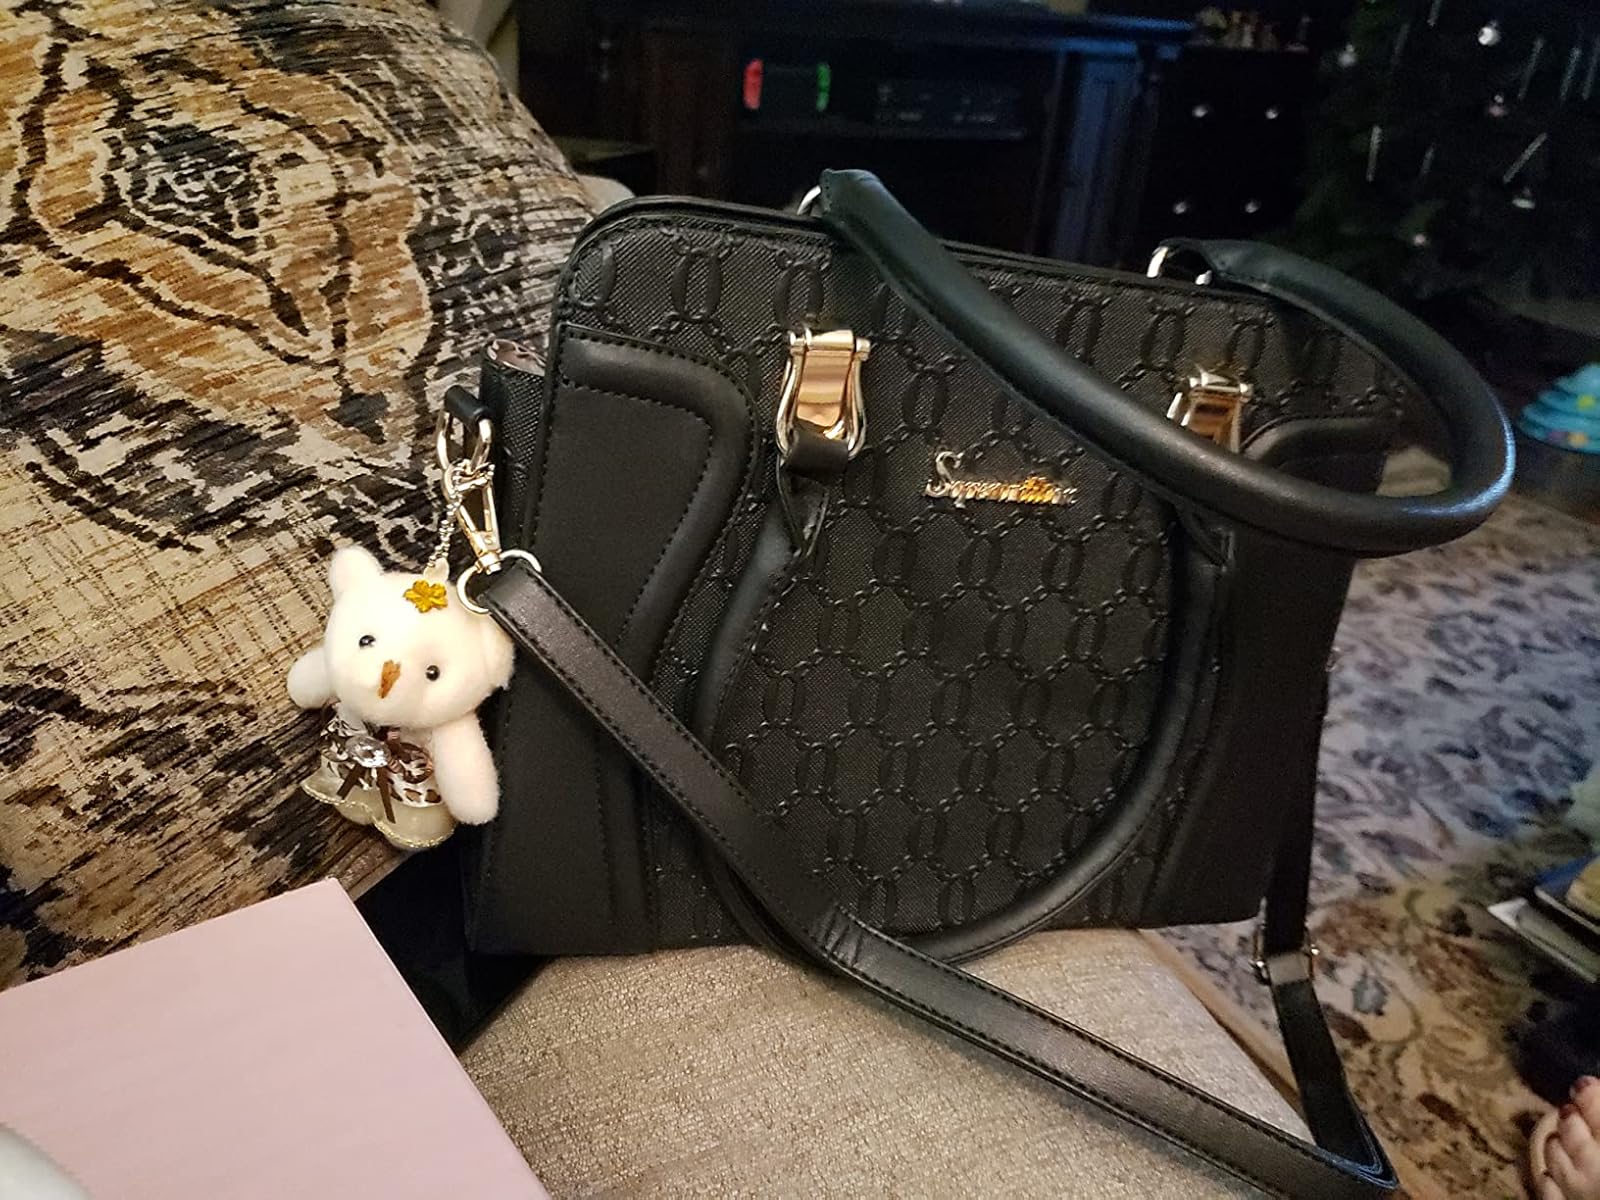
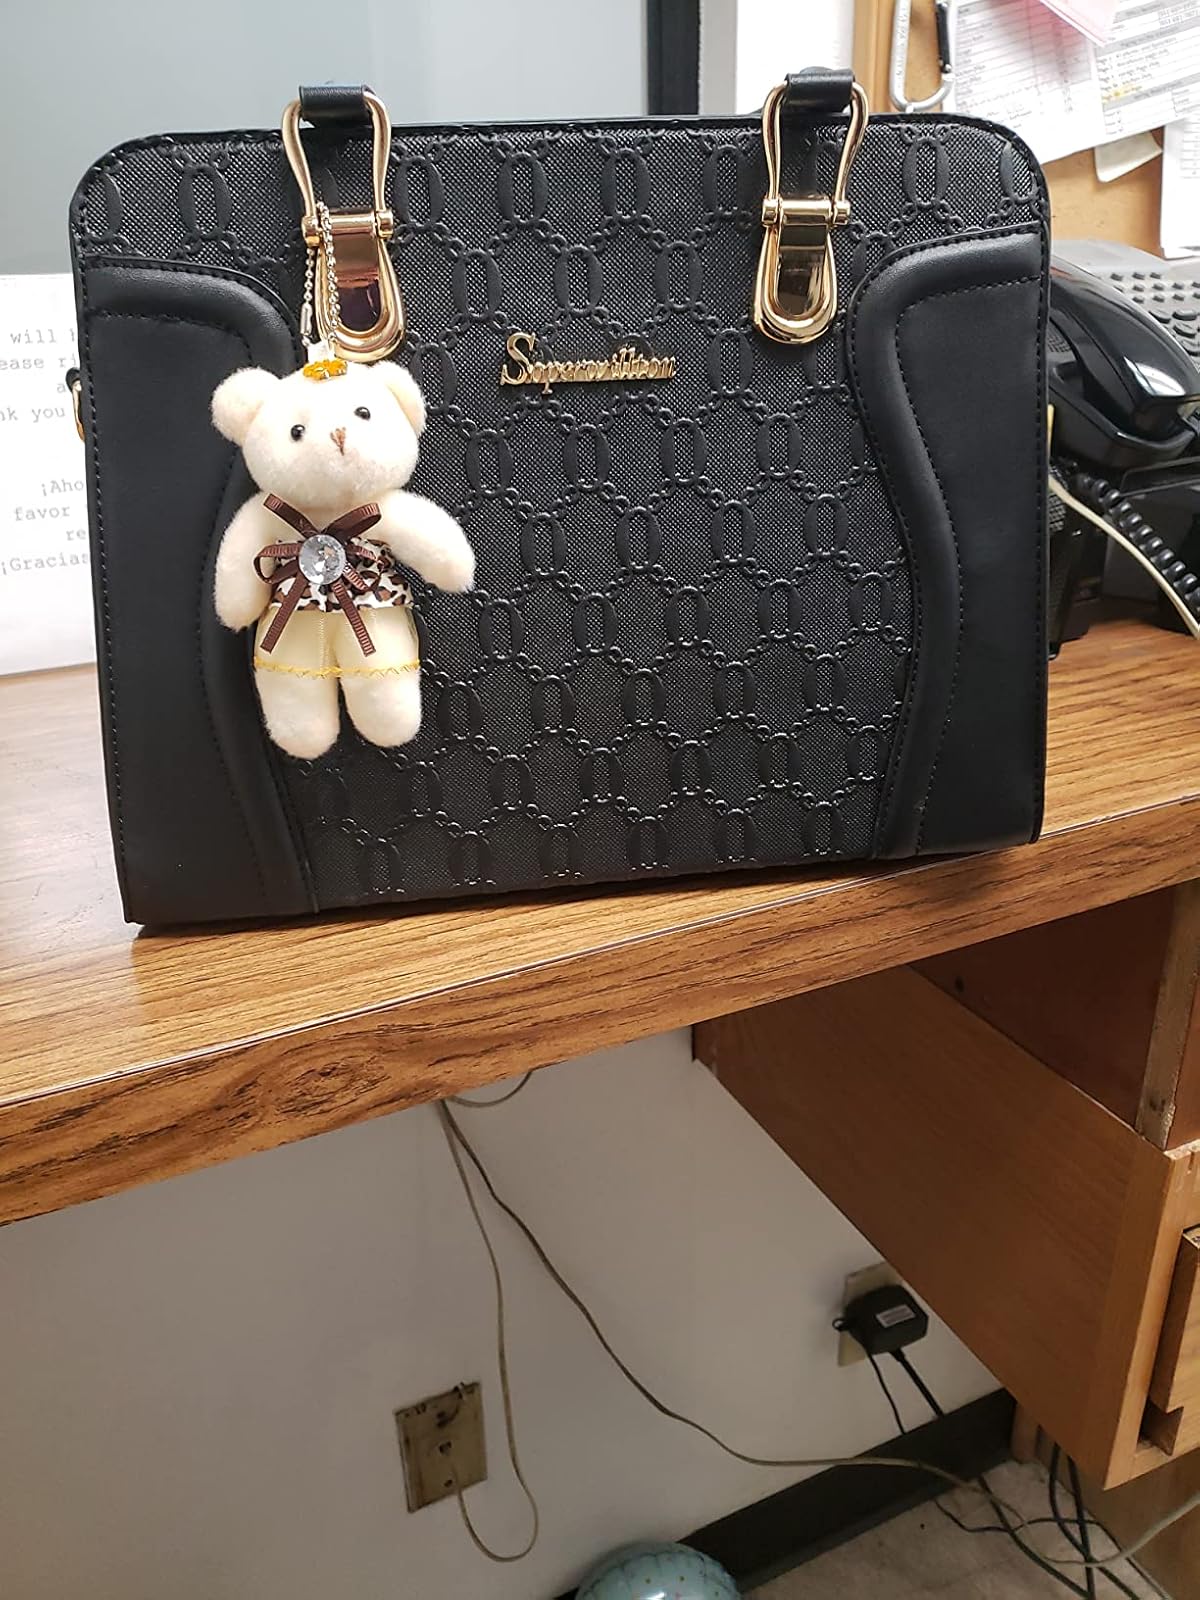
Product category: accessories_handbag
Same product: yes